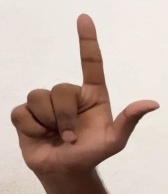
ASL sign: L